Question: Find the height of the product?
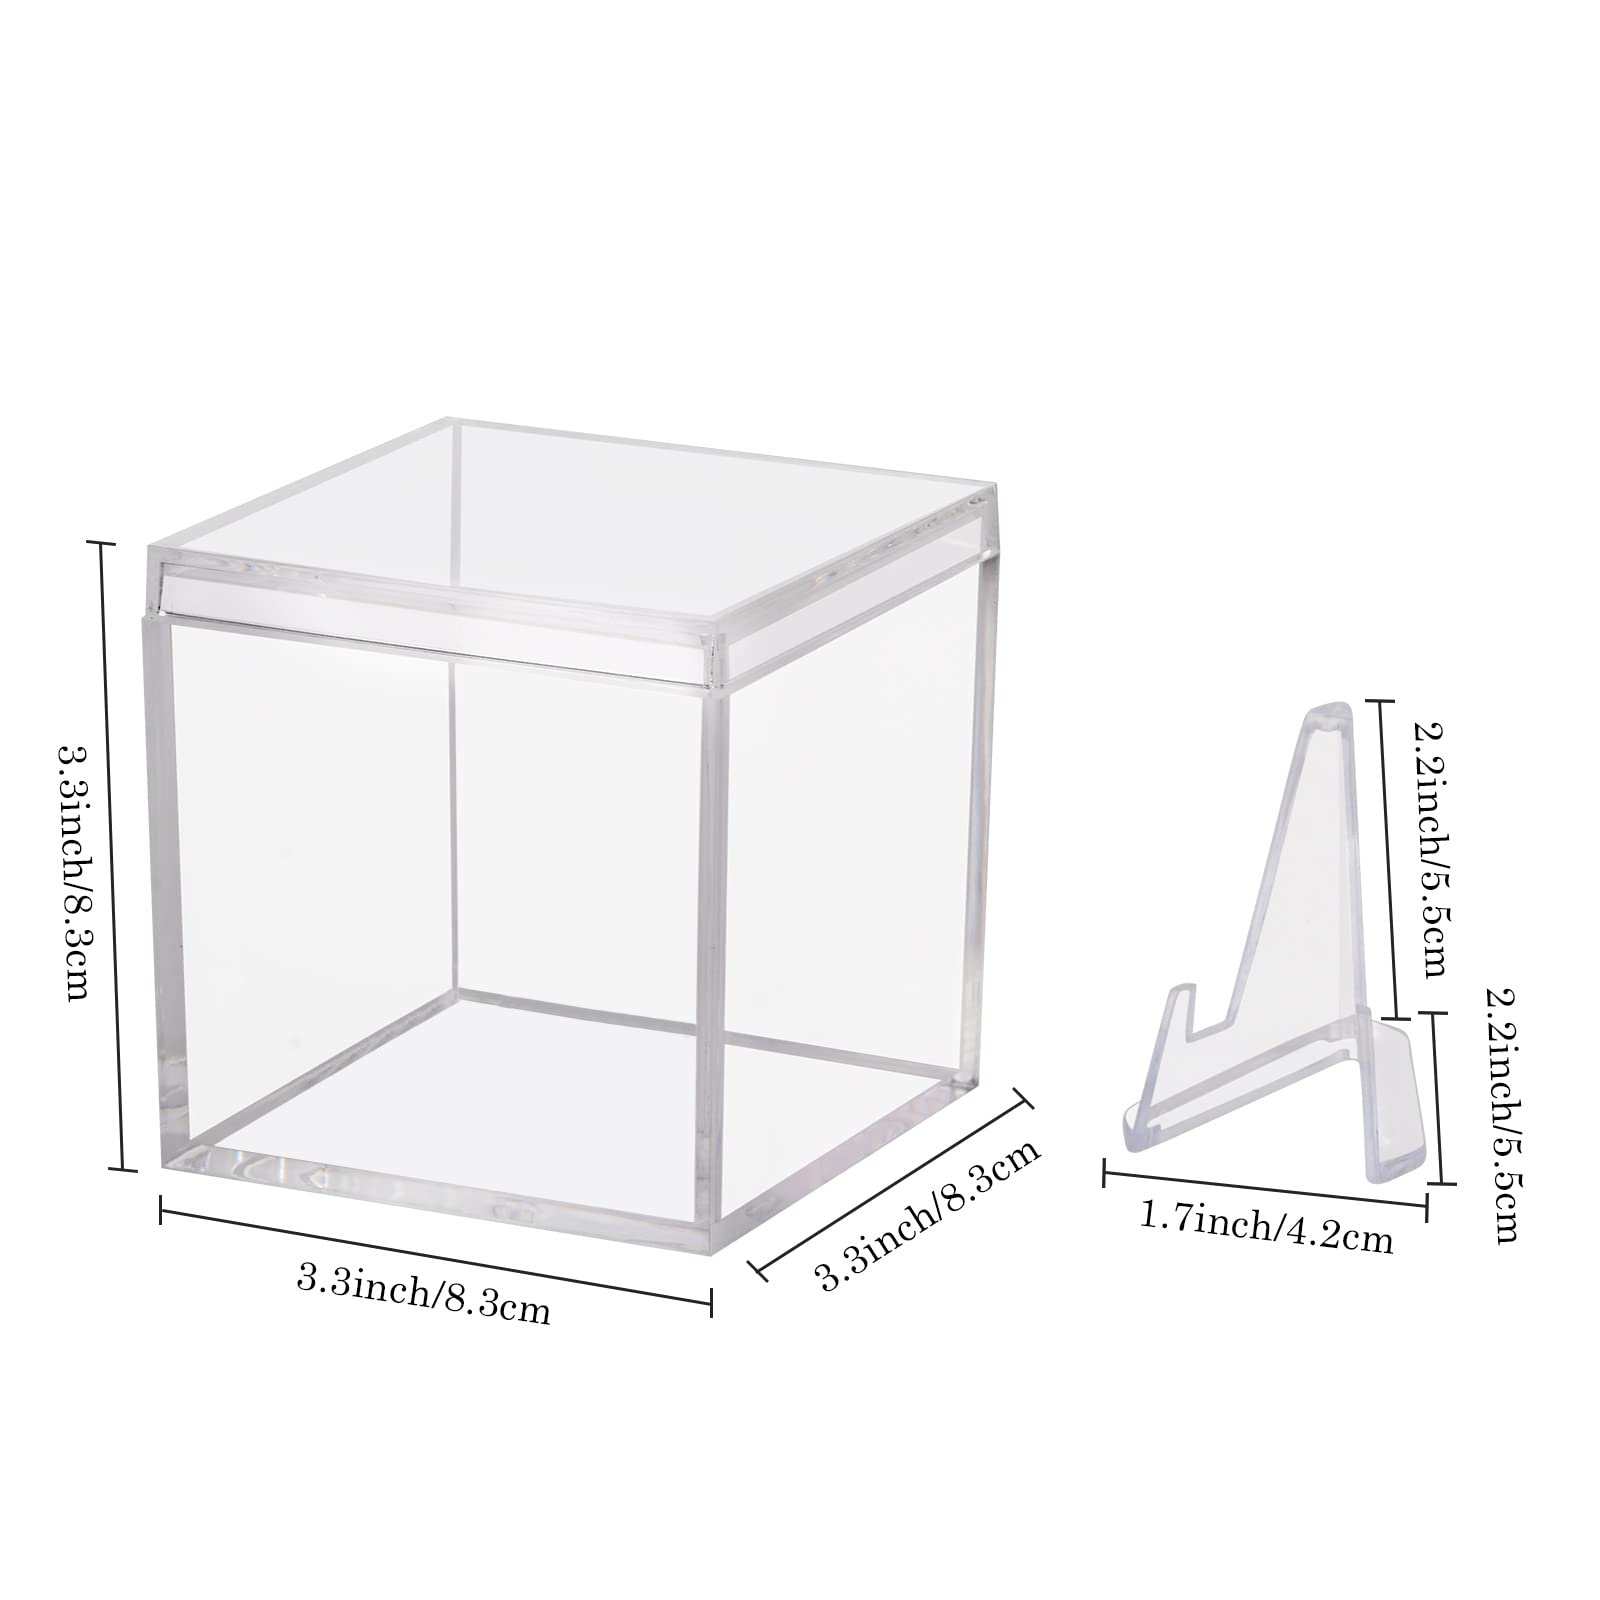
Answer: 8.3 centimetre